Lisa Reid

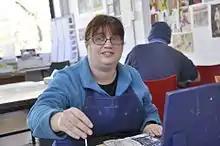
Artist Lisa Reid.

Lisa Reid (born in 1975 in Melbourne) is an Australian artist, known primarily for her highly detailed figurative works in a variety of mediums. Reid has worked from her Northcote-based studio at Arts Project Australia since 2000, where she held her first solo show in 2015. She has exhibited widely, both nationally and internationally and her work was recently selected for the landmark exhibition "Painting. More Painting", at the Australian Centre for Contemporary Art, Melbourne. Her work is held in the collection of the National Gallery of Australia.